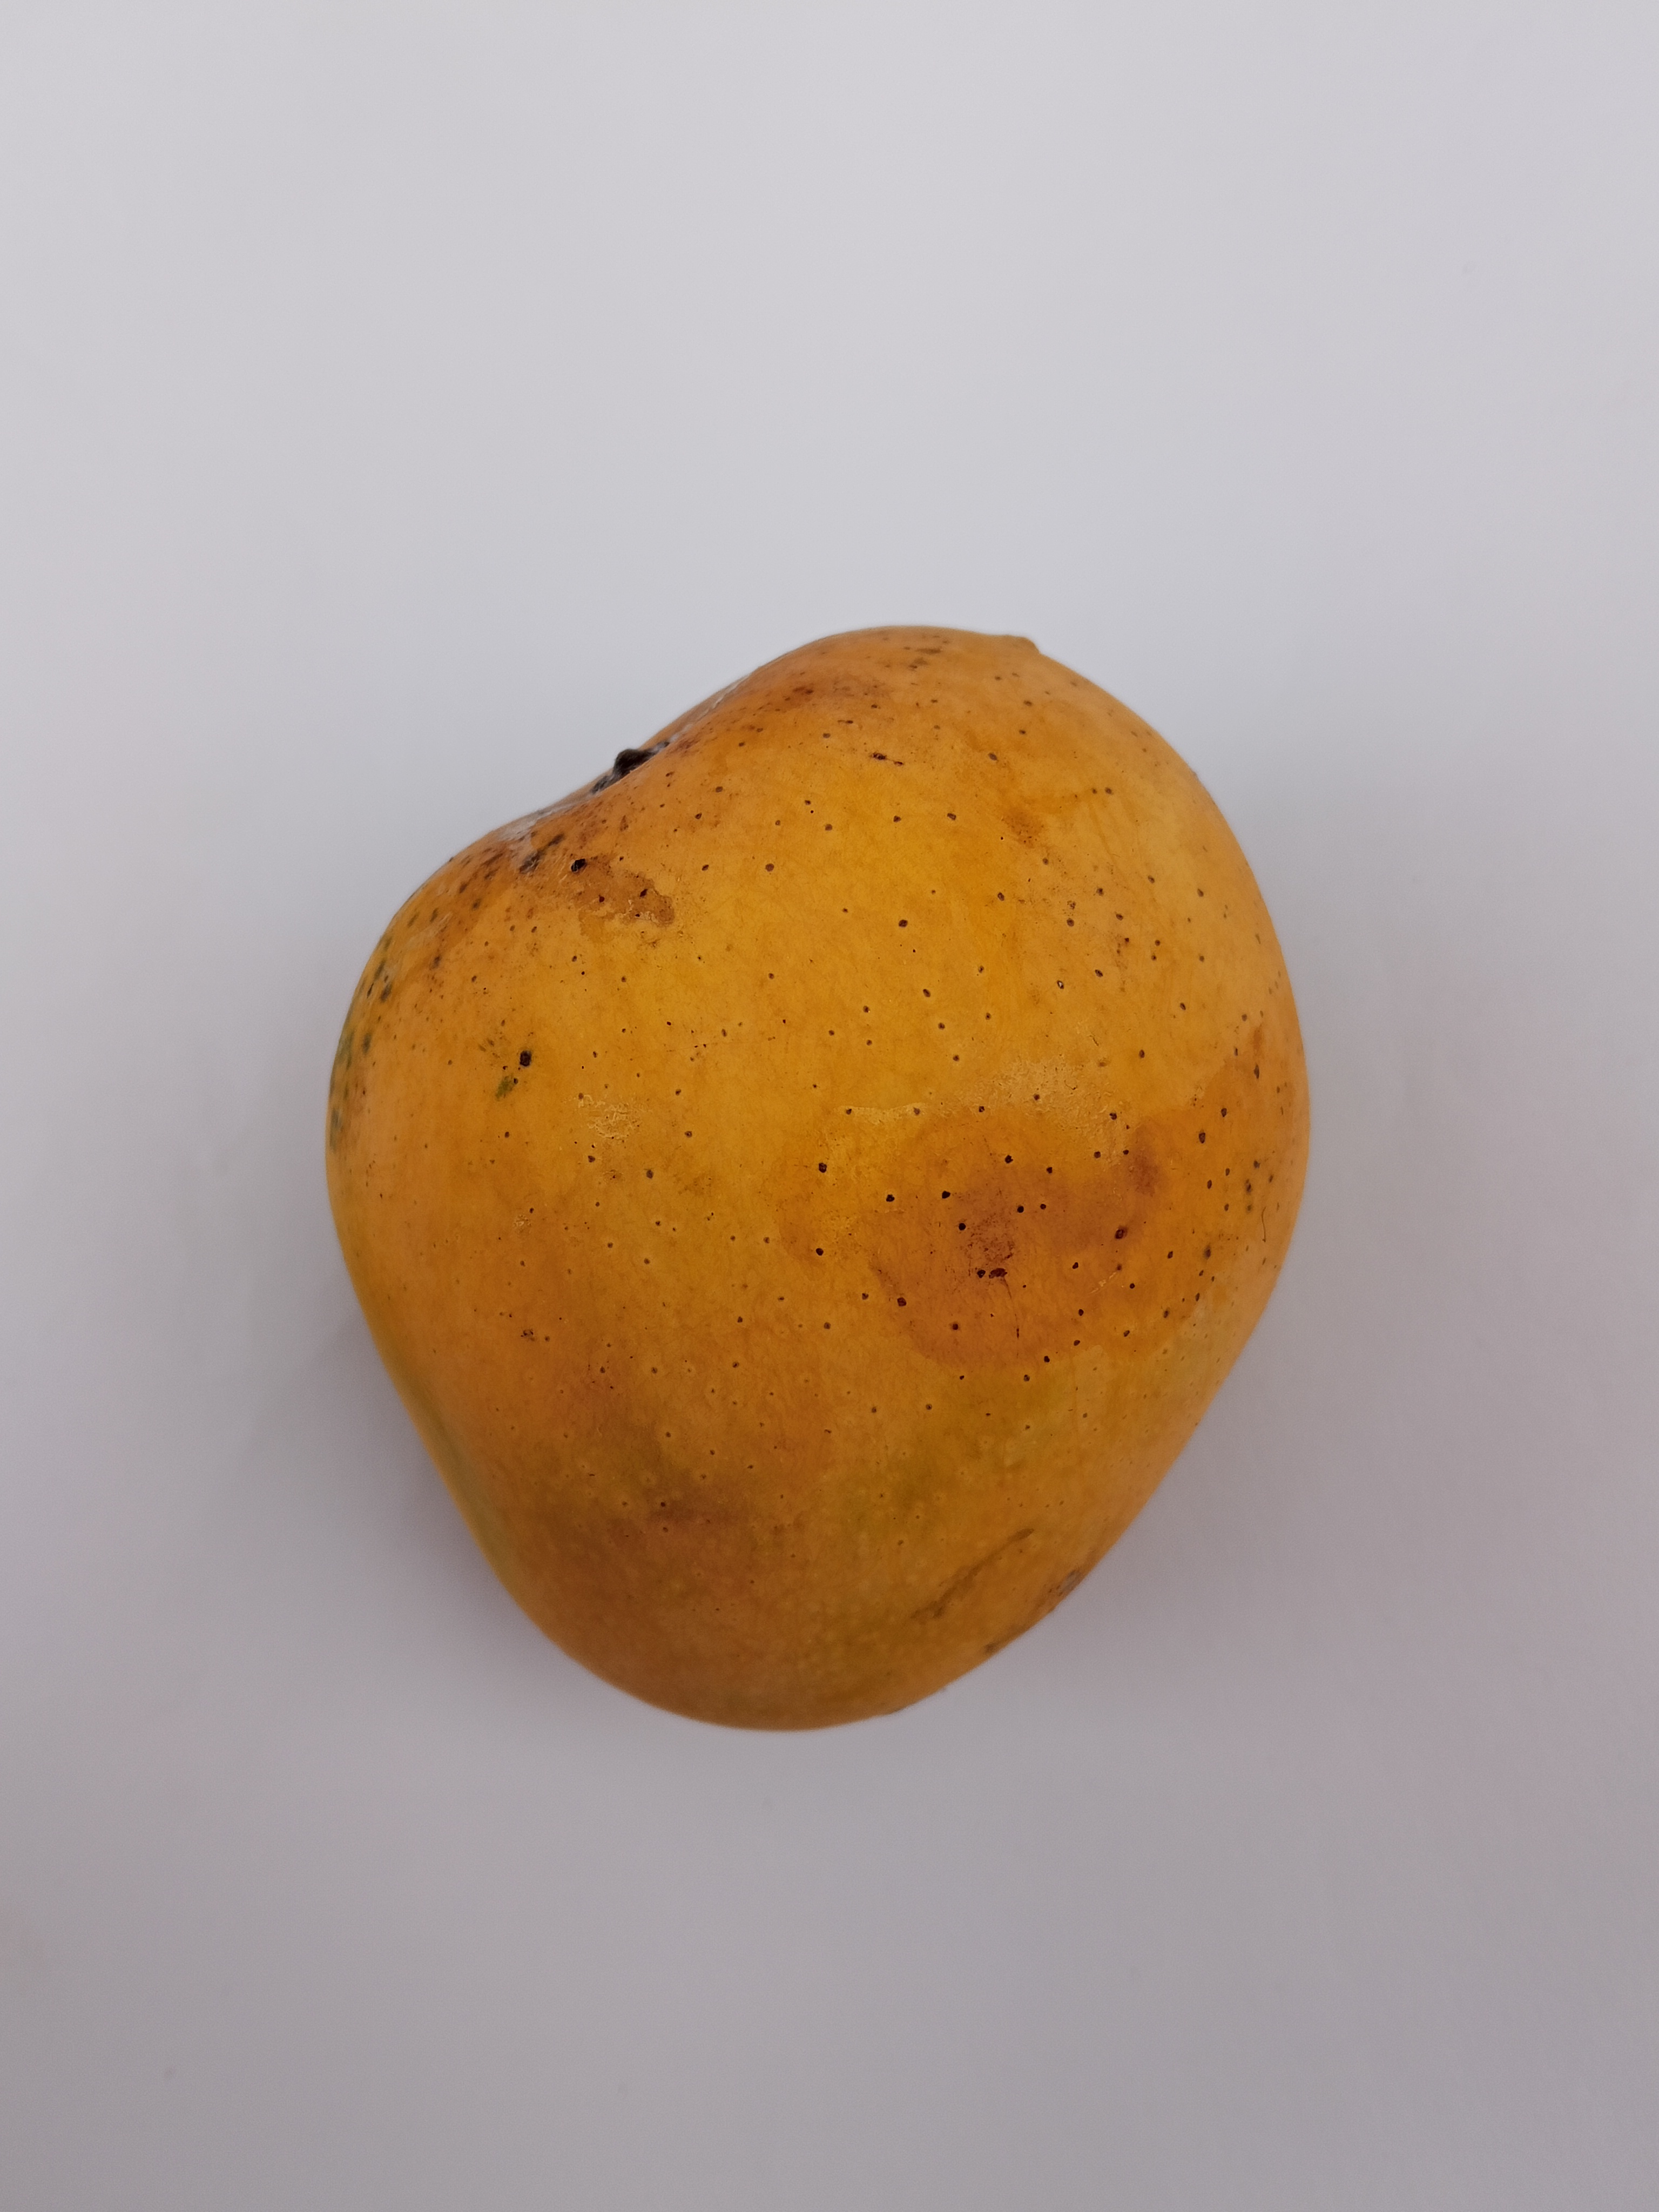
Mango variety: Sundari